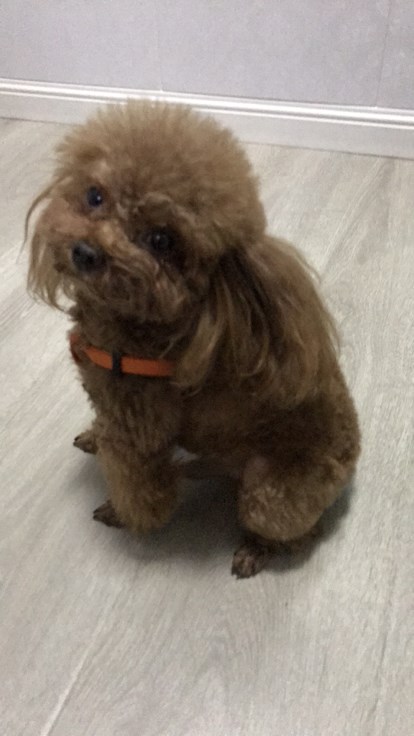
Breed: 7449-n000128-teddy